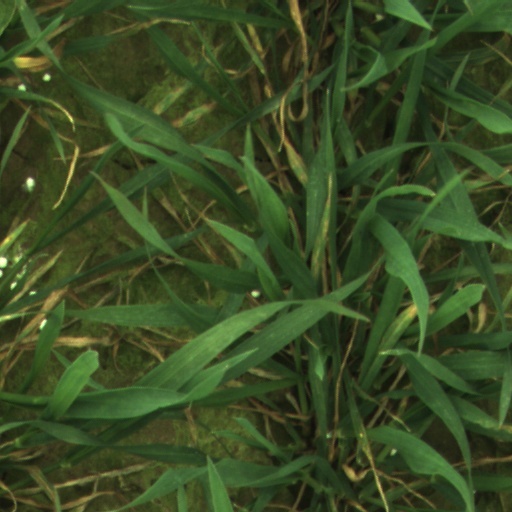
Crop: wheat